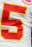
Number: 5